LEMO

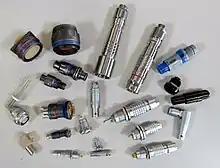
A selection from the LEMO electronic and fiber optic range of connectors

LEMO is an electronic and fiber optic connector manufacturer, based in Écublens, Switzerland. It is known for producing the push-pull connectors. LEMO connectors are used in medical, industrial, audio/visual, telecommunications, military, scientific research and measurement applications. The company, founded in 1946, started as a manufacturer of contacts in noble and rare metals. The company took its name from the company founder, engineer "Lé"on "Mo"uttet.